Safavid Iran

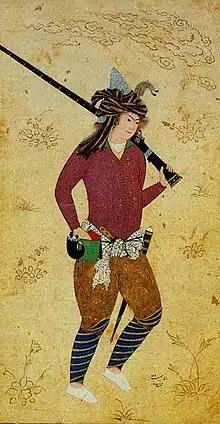
Persian Musketeer in time of Abbas I by Habib-Allah Mashadi after Falsafi (Berlin Museum of Islamic Art)

The shah had set great store on an alliance with Spain, the chief opponent of the Ottomans in Europe. Abbas offered trading rights and the chance to preach Christianity in Iran in return for help against the Ottomans. But the stumbling block of Hormuz remained, a vassal kingdom that had fallen into the hands of the Spanish Habsburgs when the King of Spain inherited the throne of Portugal in 1580. The Spanish demanded Abbas break off relations with the English before they would consider relinquishing the town. Abbas was unable to comply. Eventually Abbas became frustrated with Spain, as he did with the Holy Roman Empire, which wanted him to make his over 400,000 Armenian subjects swear allegiance to the Pope but did not trouble to inform the shah when the Emperor Rudolf signed a peace treaty with the Ottomans. Contacts with the Pope, Poland and Moscow were no more fruitful.